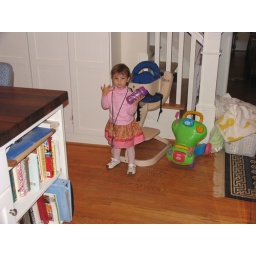
Big girl in cute skirt